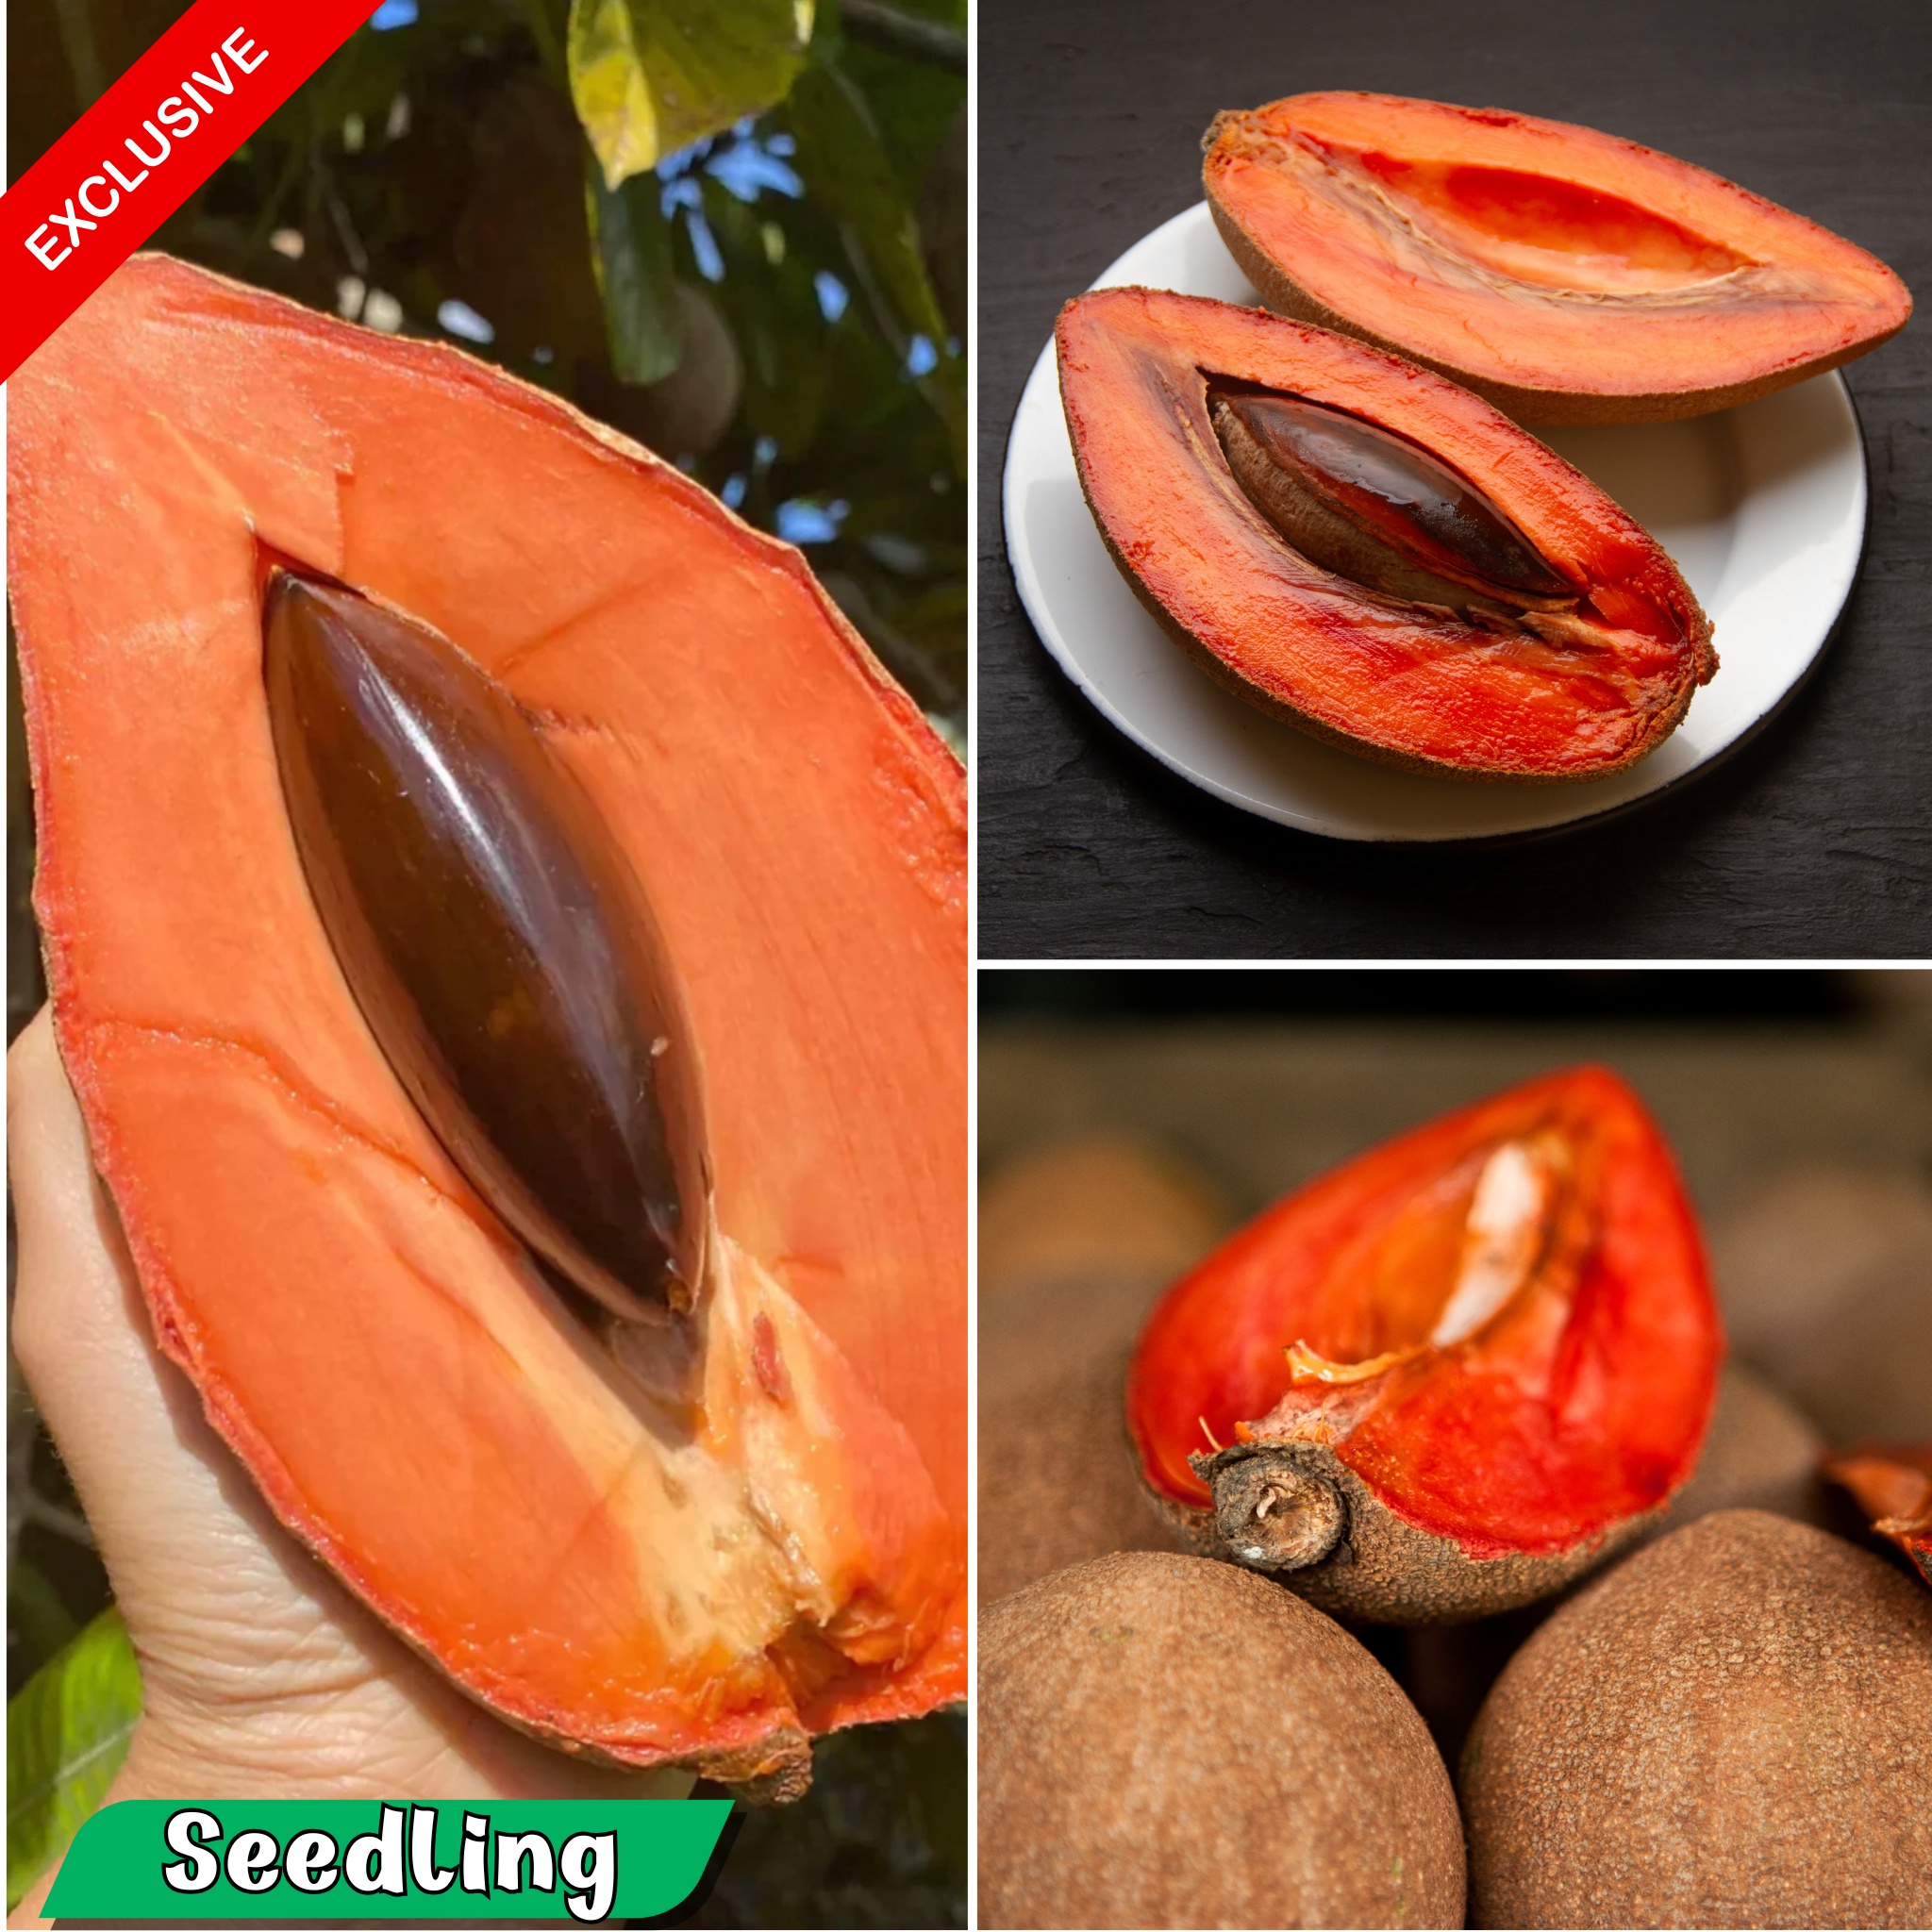
Mamey Sapote - Pouteria sapota - Exotic Fruit Plant
Pouteria sapota , commonly known as the mamey sapote , is a tropical fruit native to Central America, the Caribbean, and parts of Mexico. It belongs to the family Sapotaceae and is famous for its rich, sweet, and creamy flesh. The fruit has a large, rough, brownish skin and typically contains a large, shiny seed in the center. Its flesh is usually orange to salmon in color and has a sweet, slightly almond-like flavor. It's often compared to a mix of sweet potato, pumpkin, and maraschino cherry, with a smooth, custard-like texture. Mamey sapote is eaten fresh or used in various culinary applications, such as smoothies, milkshakes, ice cream, and baked goods. It is also sometimes added to savory dishes or used to make sauces in certain cuisines. The fruit is rich in vitamins (such as vitamin C), minerals, and antioxidants. It's known for its potential health benefits, including supporting immune function, improving skin health, and providing a good amount of dietary fiber. Botanical Name Pouteria sapota Common Name Mamey Sapote Origin Central America, Caribbean, Mexico Family Sapotaceae Fruit Characteristics Large, rough, brownish skin with a large seed Flesh Colour Orange to Salmon Flavour Profile Sweet, almond-like, akin to sweet potato, pumpkin, maraschino cherry Texture Smooth, custard-like Nutritional Benefits Rich in Vitamin C, minerals, antioxidants, dietary fibre Usage Fresh consumption, smoothies, milkshakes, ice cream, baked goods, savoury dishes
Brand: M-Tech Gardens
Category: Food, Beverages & Tobacco > Food Items > Fruits & Vegetables > Fresh & Frozen Fruits > Sapote